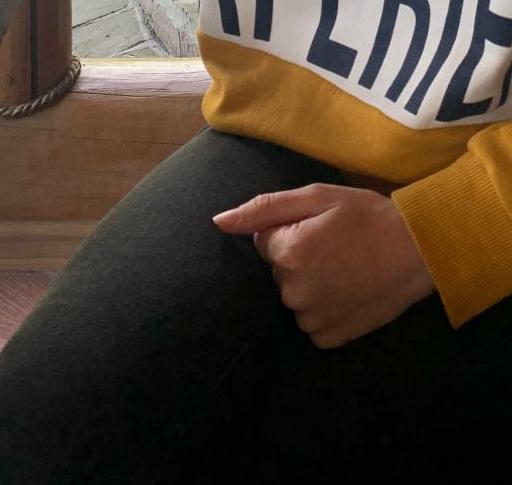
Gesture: no_gesture